Eaton Ford

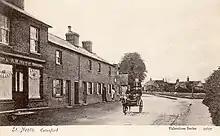
Eaton Ford about 1905

In Anglo-Saxon times there was a small settlement named Sudbury ("southern fort"). It was probably at the junction of the present-day Crosshall Road and the traditional Great North Road. In 1086, according to the Domesday Book, Eudo Dapifer held Eaton Socon "with the Manors of Wyboston and Sudbury"; the tenant-in-chief at Sudbury being Richard, son of Gilbert. Later, Sudbury was recorded as having belonged to St Neots Priory in King Edward’s time. The family who became Lords of the Manor there in the 13th century eventually adopted the name of the Manor as their surname and became known as "de Sudbury".